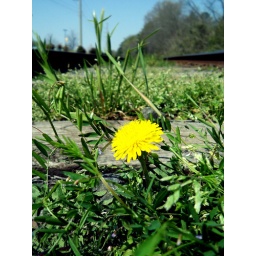
I saw this when I was walking over the railroad tracks on campus... Thought it would be a cute picture